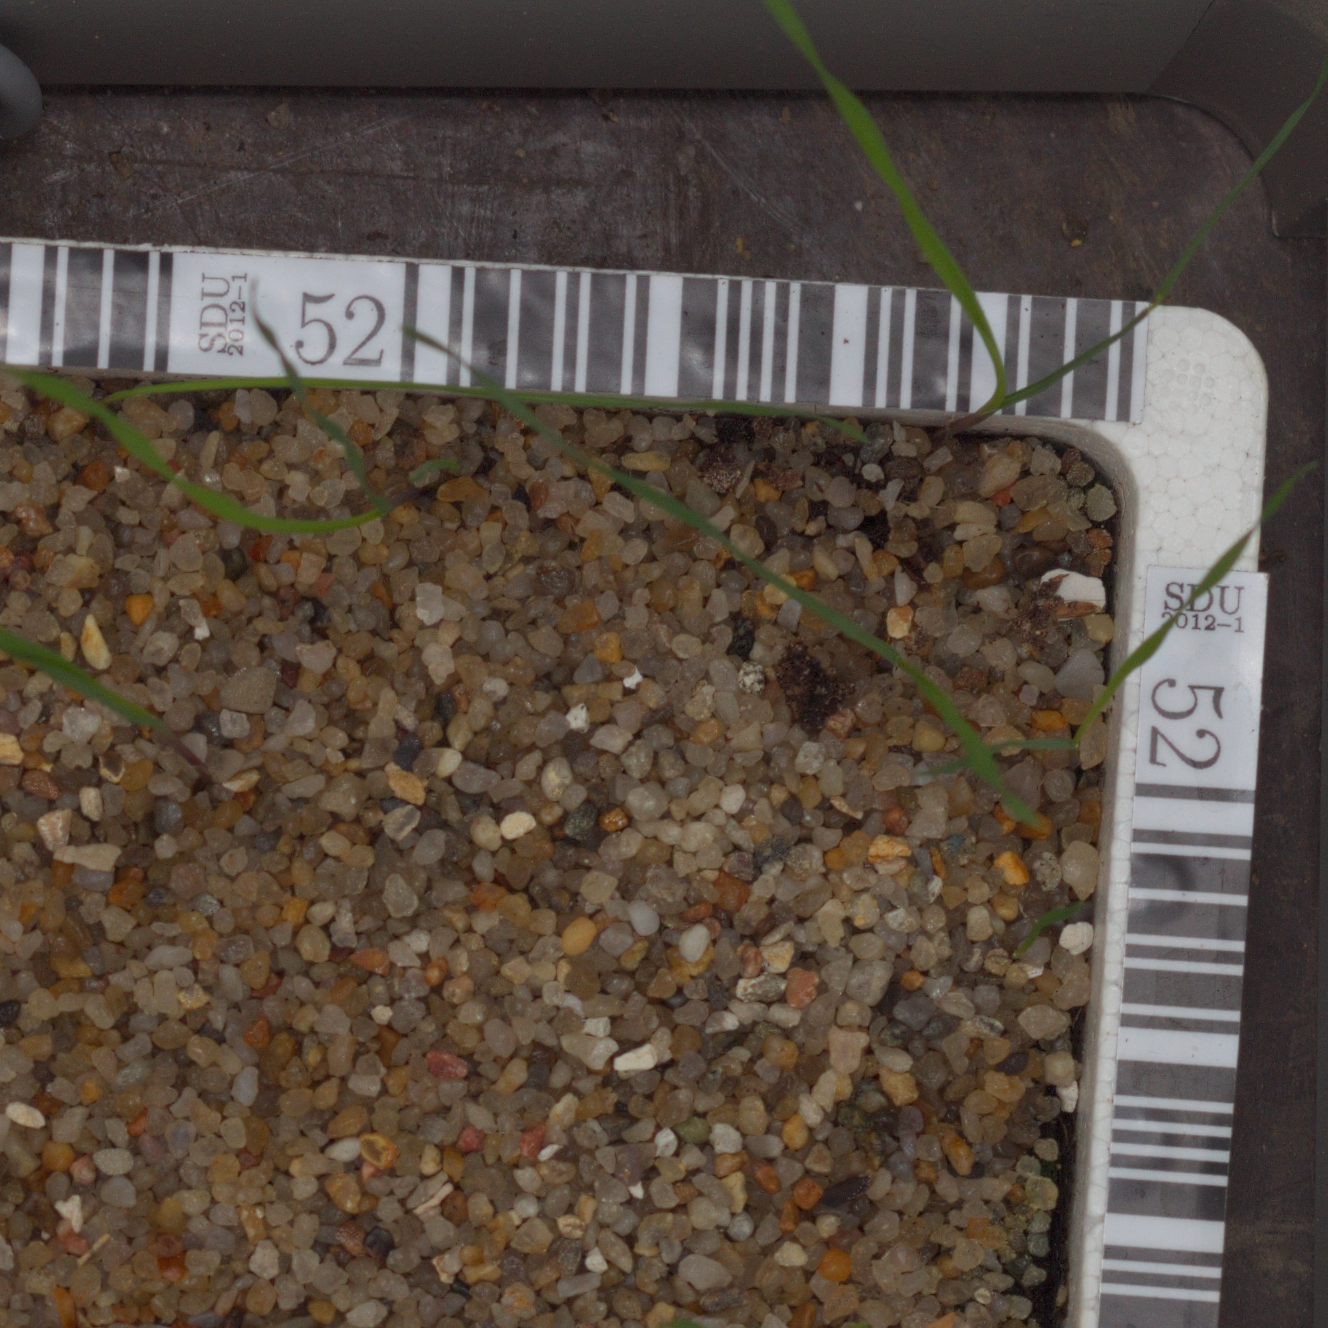
Label: black_grass